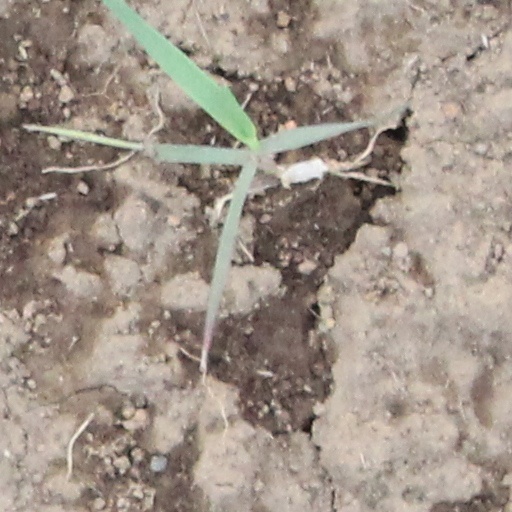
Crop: wheat